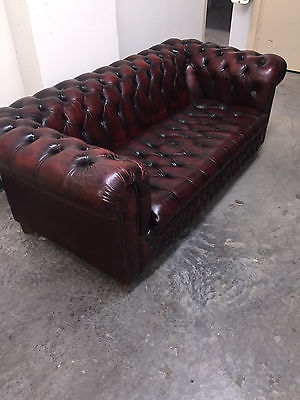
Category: sofa